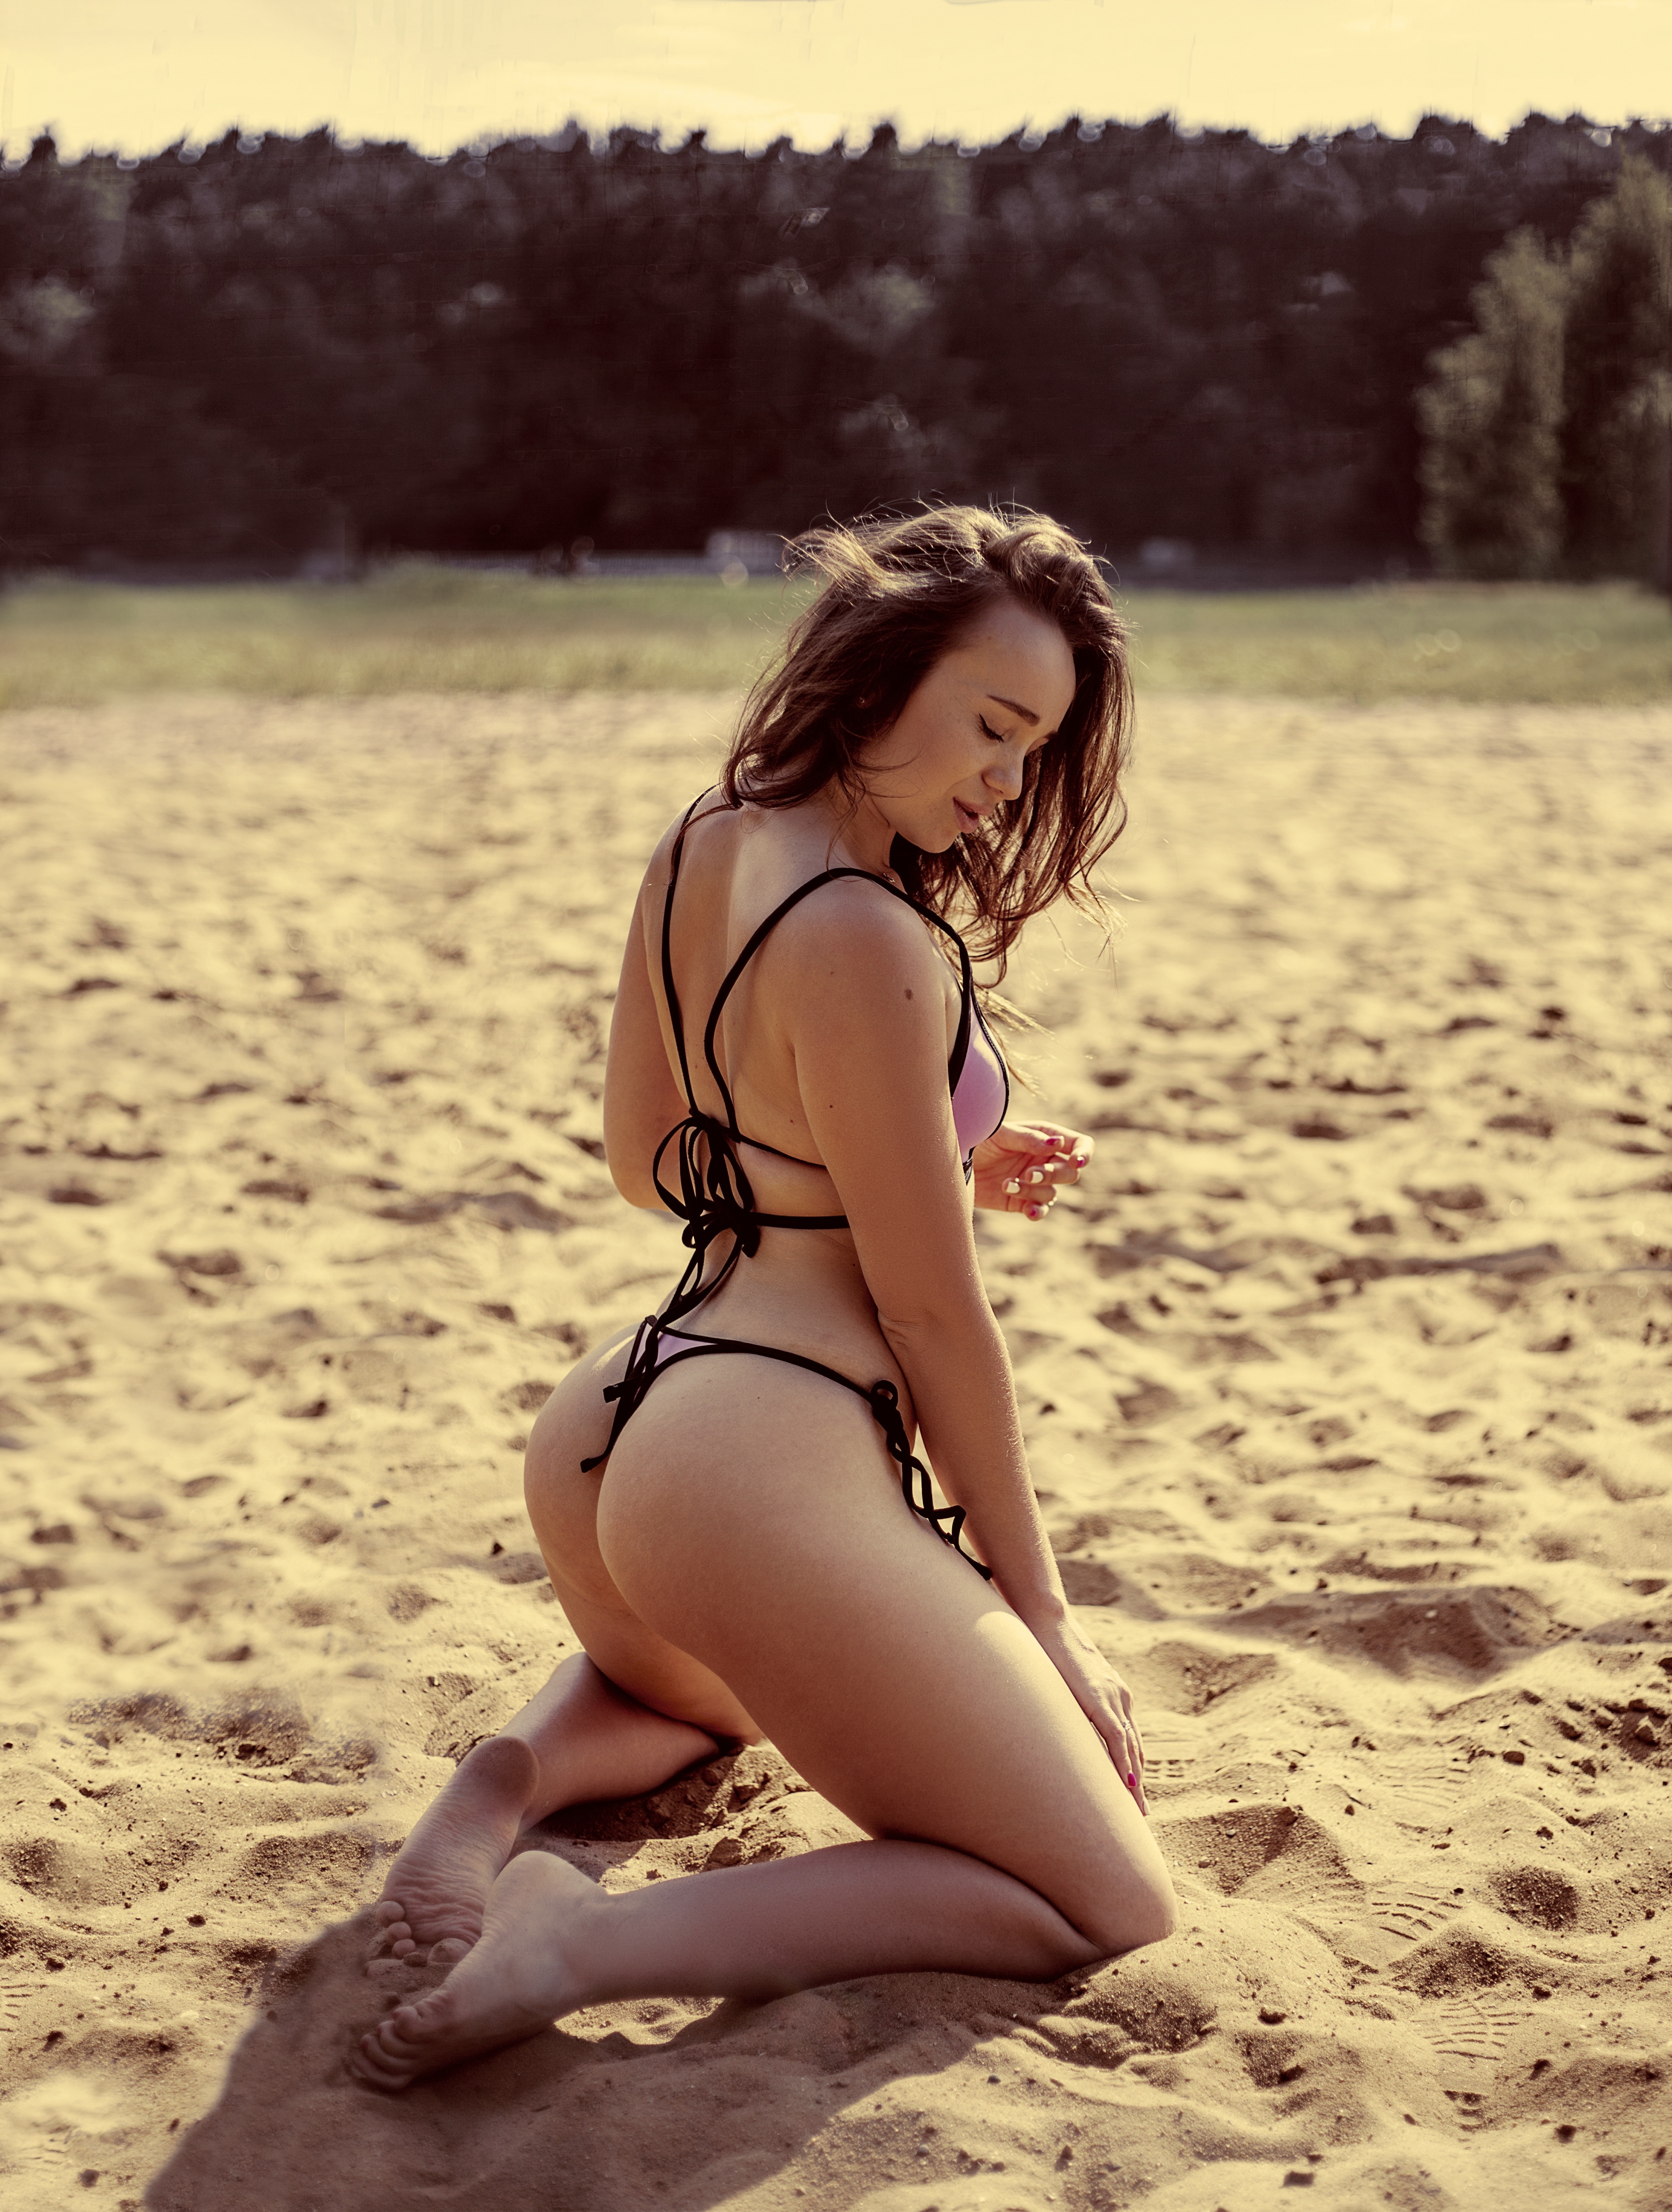
beach, sand, person, girl, woman, photography, leg, model, clothing, lady, bikini, swimwear, human body, ass, photograph, skin, beauty, image, photo shoot, human positions, sun tanning, undergarment, art model